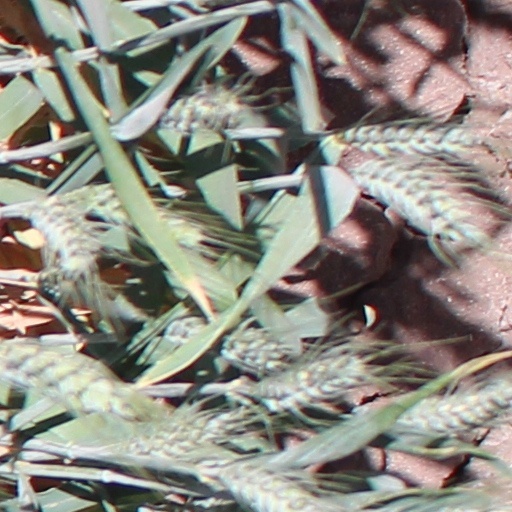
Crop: wheat